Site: brandenburg
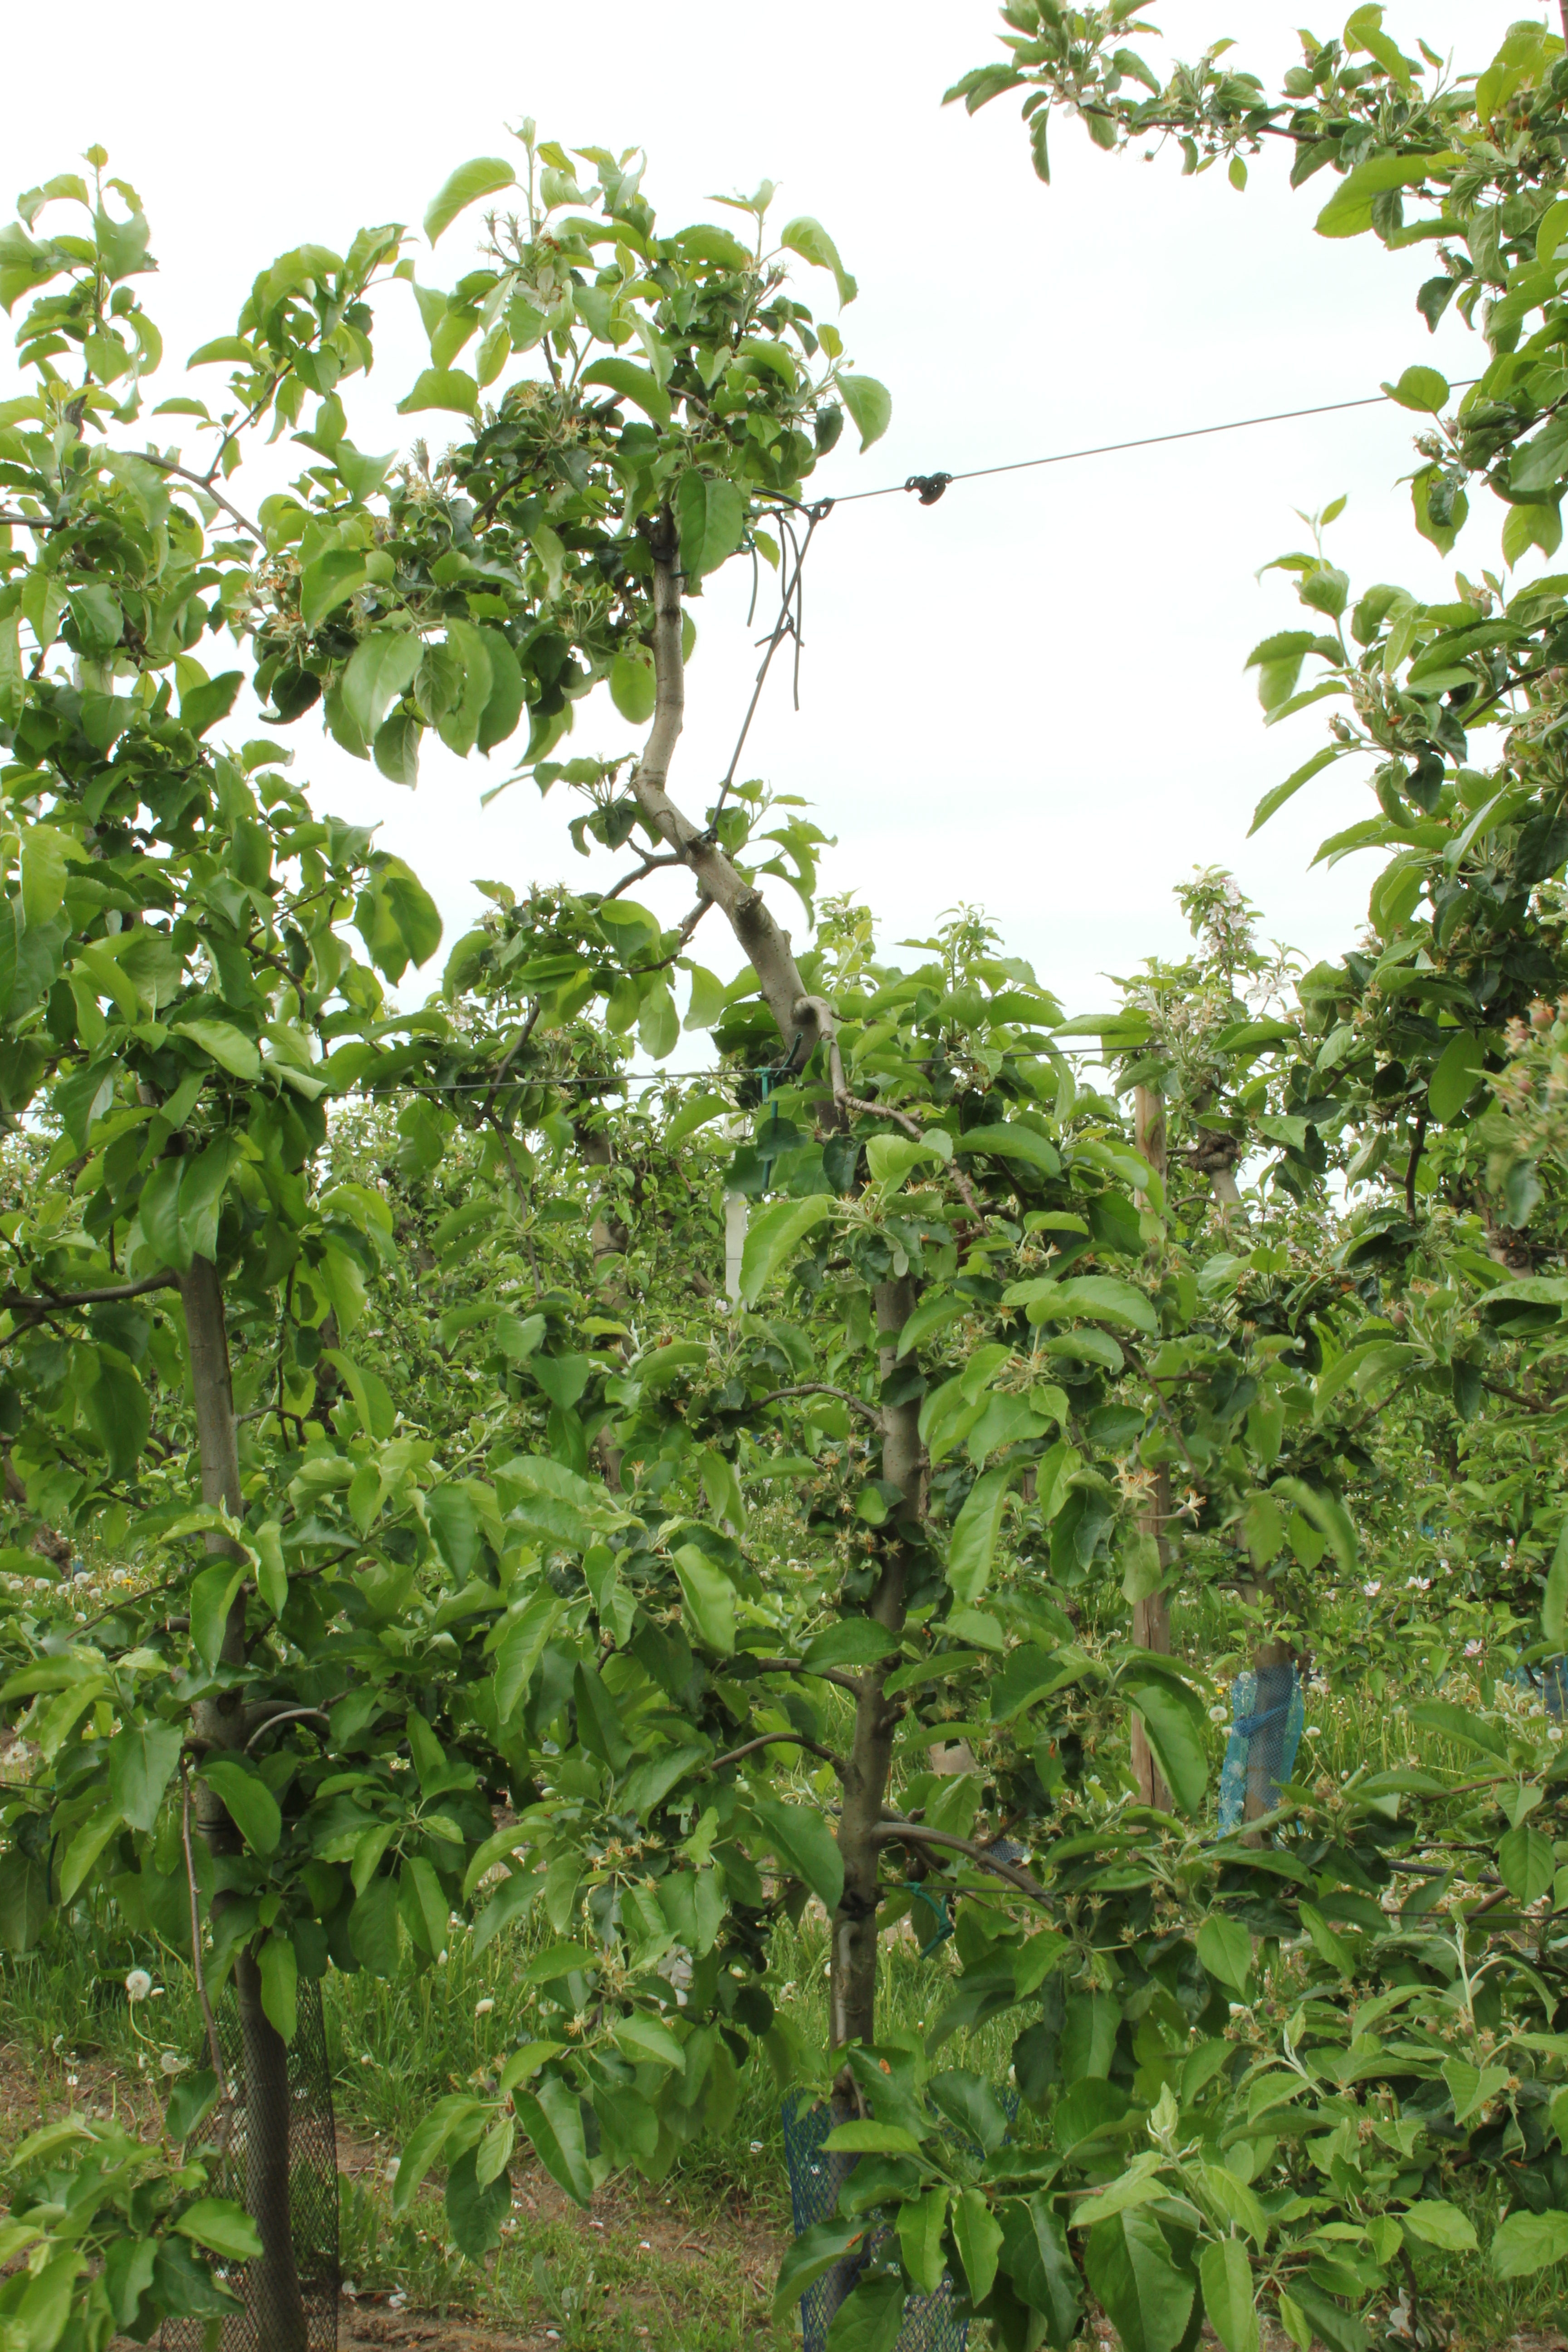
Growth stage (BBCH 67): Flowering